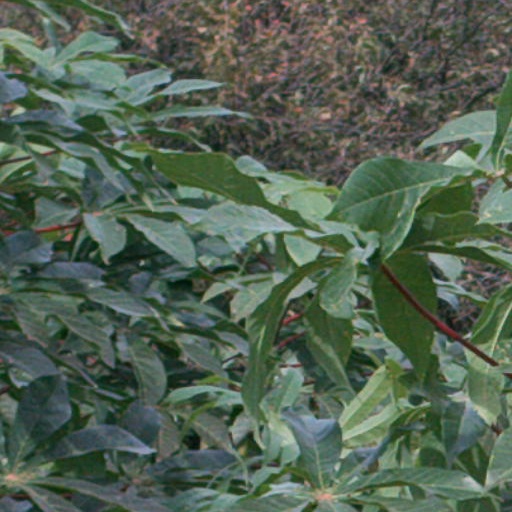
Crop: cassava